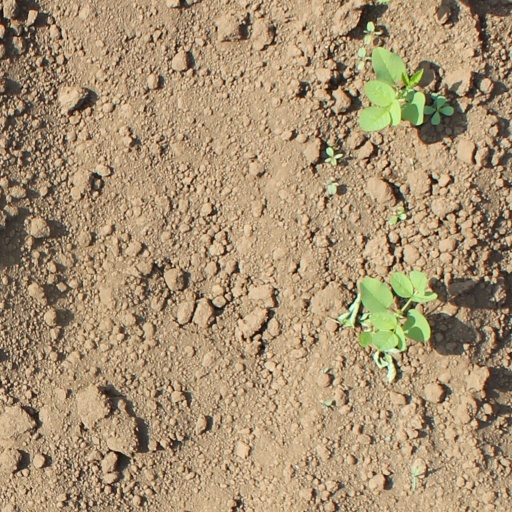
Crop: soybean